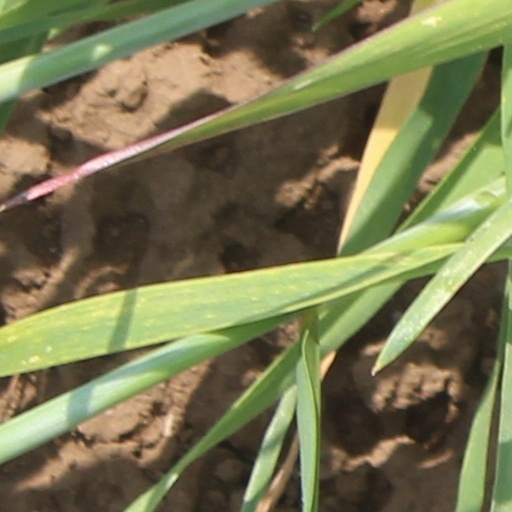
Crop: wheat